Corona Australis

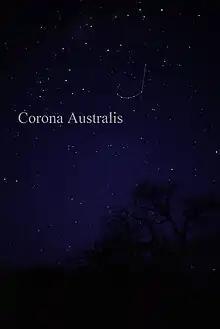
The constellation Corona Australis as it can be seen by the naked eye

While not a bright constellation, Corona Australis is nonetheless distinctive due to its easily identifiable pattern of stars, which has been described as horseshoe- or oval-shaped. Though it has no stars brighter than 4th magnitude, it still has 21 stars visible to the unaided eye (brighter than magnitude 5.5). Nicolas Louis de Lacaille used the Greek letters Alpha through to Lambda to label the most prominent eleven stars in the constellation, designating two stars as Eta and omitting Iota altogether. Mu Coronae Australis, a yellow star of spectral type G5.5III and apparent magnitude 5.21, was labelled by Johann Elert Bode and retained by Benjamin Gould, who deemed it bright enough to warrant naming.